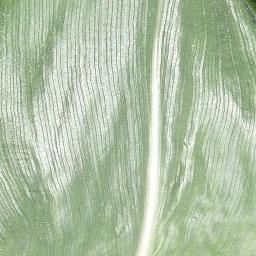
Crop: corn
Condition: (maize)_healthy